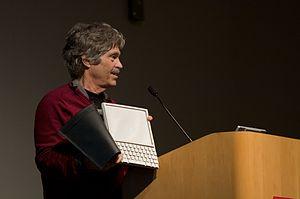
Le Dynabook est un projet d'ordinateur portable à usage créatif pour enfants, conduit au PARC de Xerox en 1972, par Alan Kay. Ce projet a été notamment inspiré par les travaux de Seymour Papert sur le langage LOGO, élaboré au Massachusetts Institute of Technology.